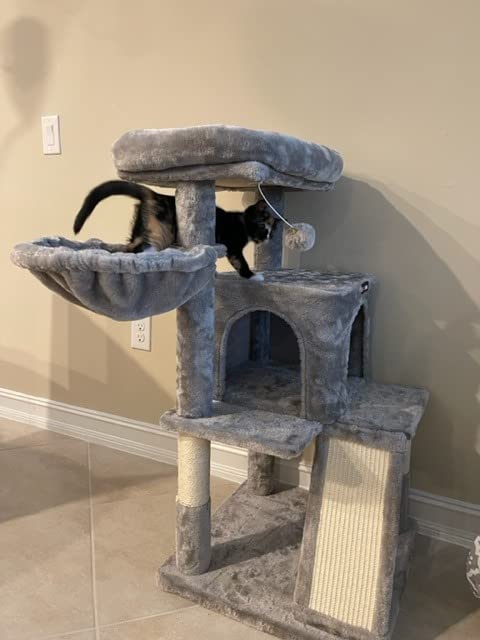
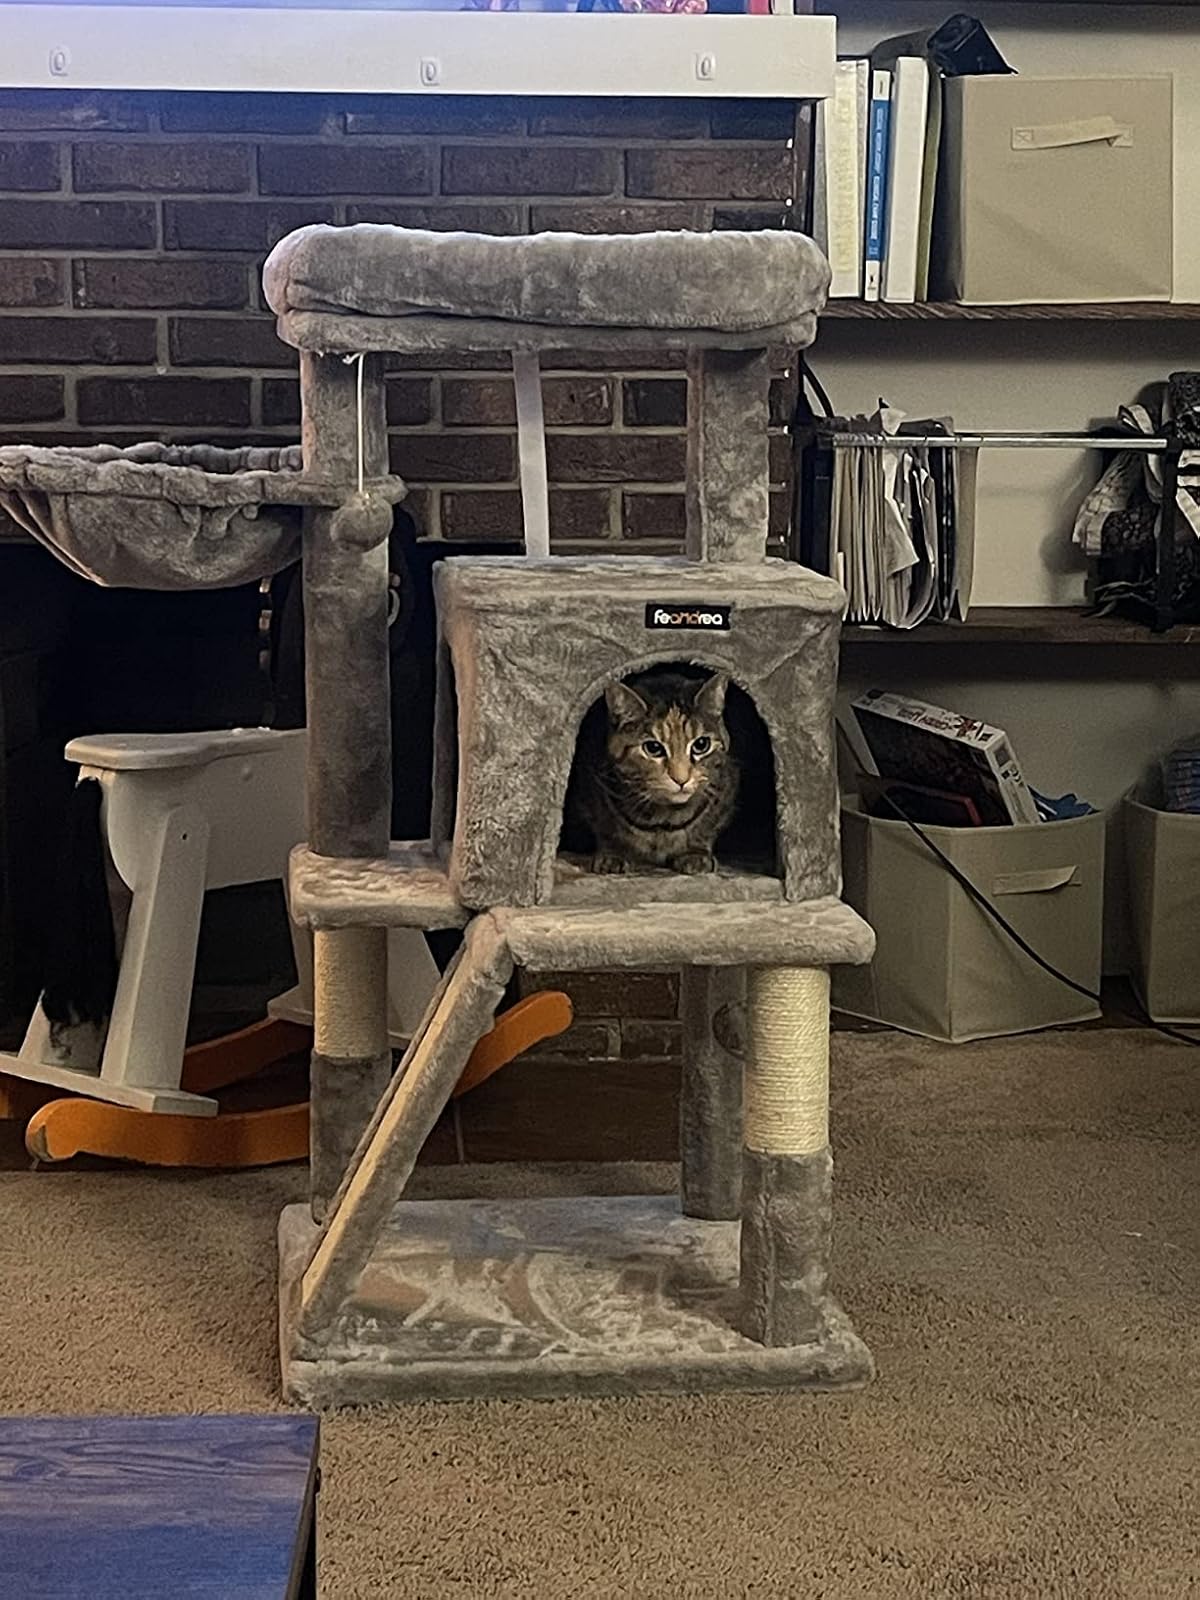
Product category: items_cat tree
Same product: yes